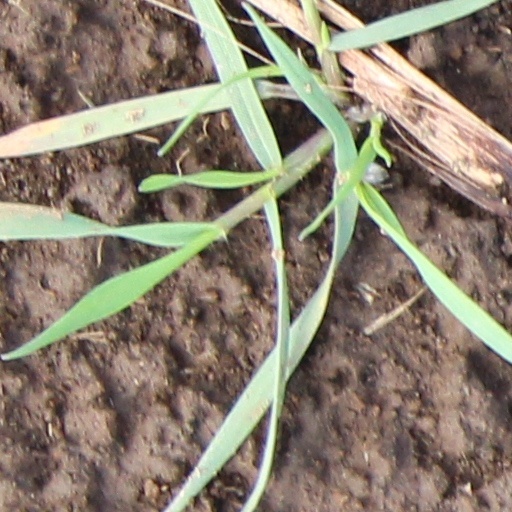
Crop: wheat